Tåsinge

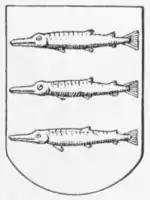
Coat of arms of Tåsinge, 1610, showing three garfish

Tåsinge has been a tourist destination for more than 100 years, the main attractions being the islands idyllic and surprisingly diverse nature as well as the many preserved historic buildings, often several hundreds of years old.